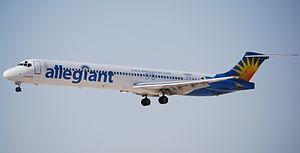
Allegiant Air est une compagnie aérienne à bas prix américaine propriété du groupe Allegiant Travel Co. basée à Entreprise au Nevada. Elle assure des vols intérieurs commerciaux ainsi que charters uniquement aux États-Unis, depuis sa plate-forme de correspondance de l'aéroport international McCarran, ainsi que de ses 9 plates-formes de correspondances secondaires.